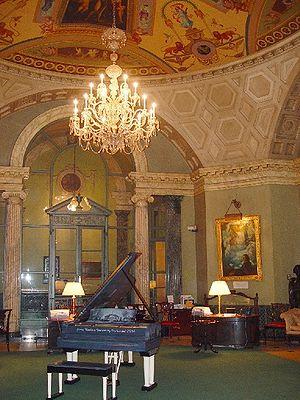
Steinway Hall est le nom donné successivement à plusieurs immeubles à New York, ayant hébergé des salles de concert, de démonstration et de vente de la firme Steinway & Sons.